Lady Deathstrike

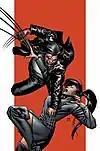
Cover to "Ultimate X-Men" #60. Art by Stuart Immonen.

Lady Talia, a fusion of Lady Deathstrike and DC Comics character Talia al Ghul, appears in the Amalgam Comics one-shot "Dark Claw Adventures".